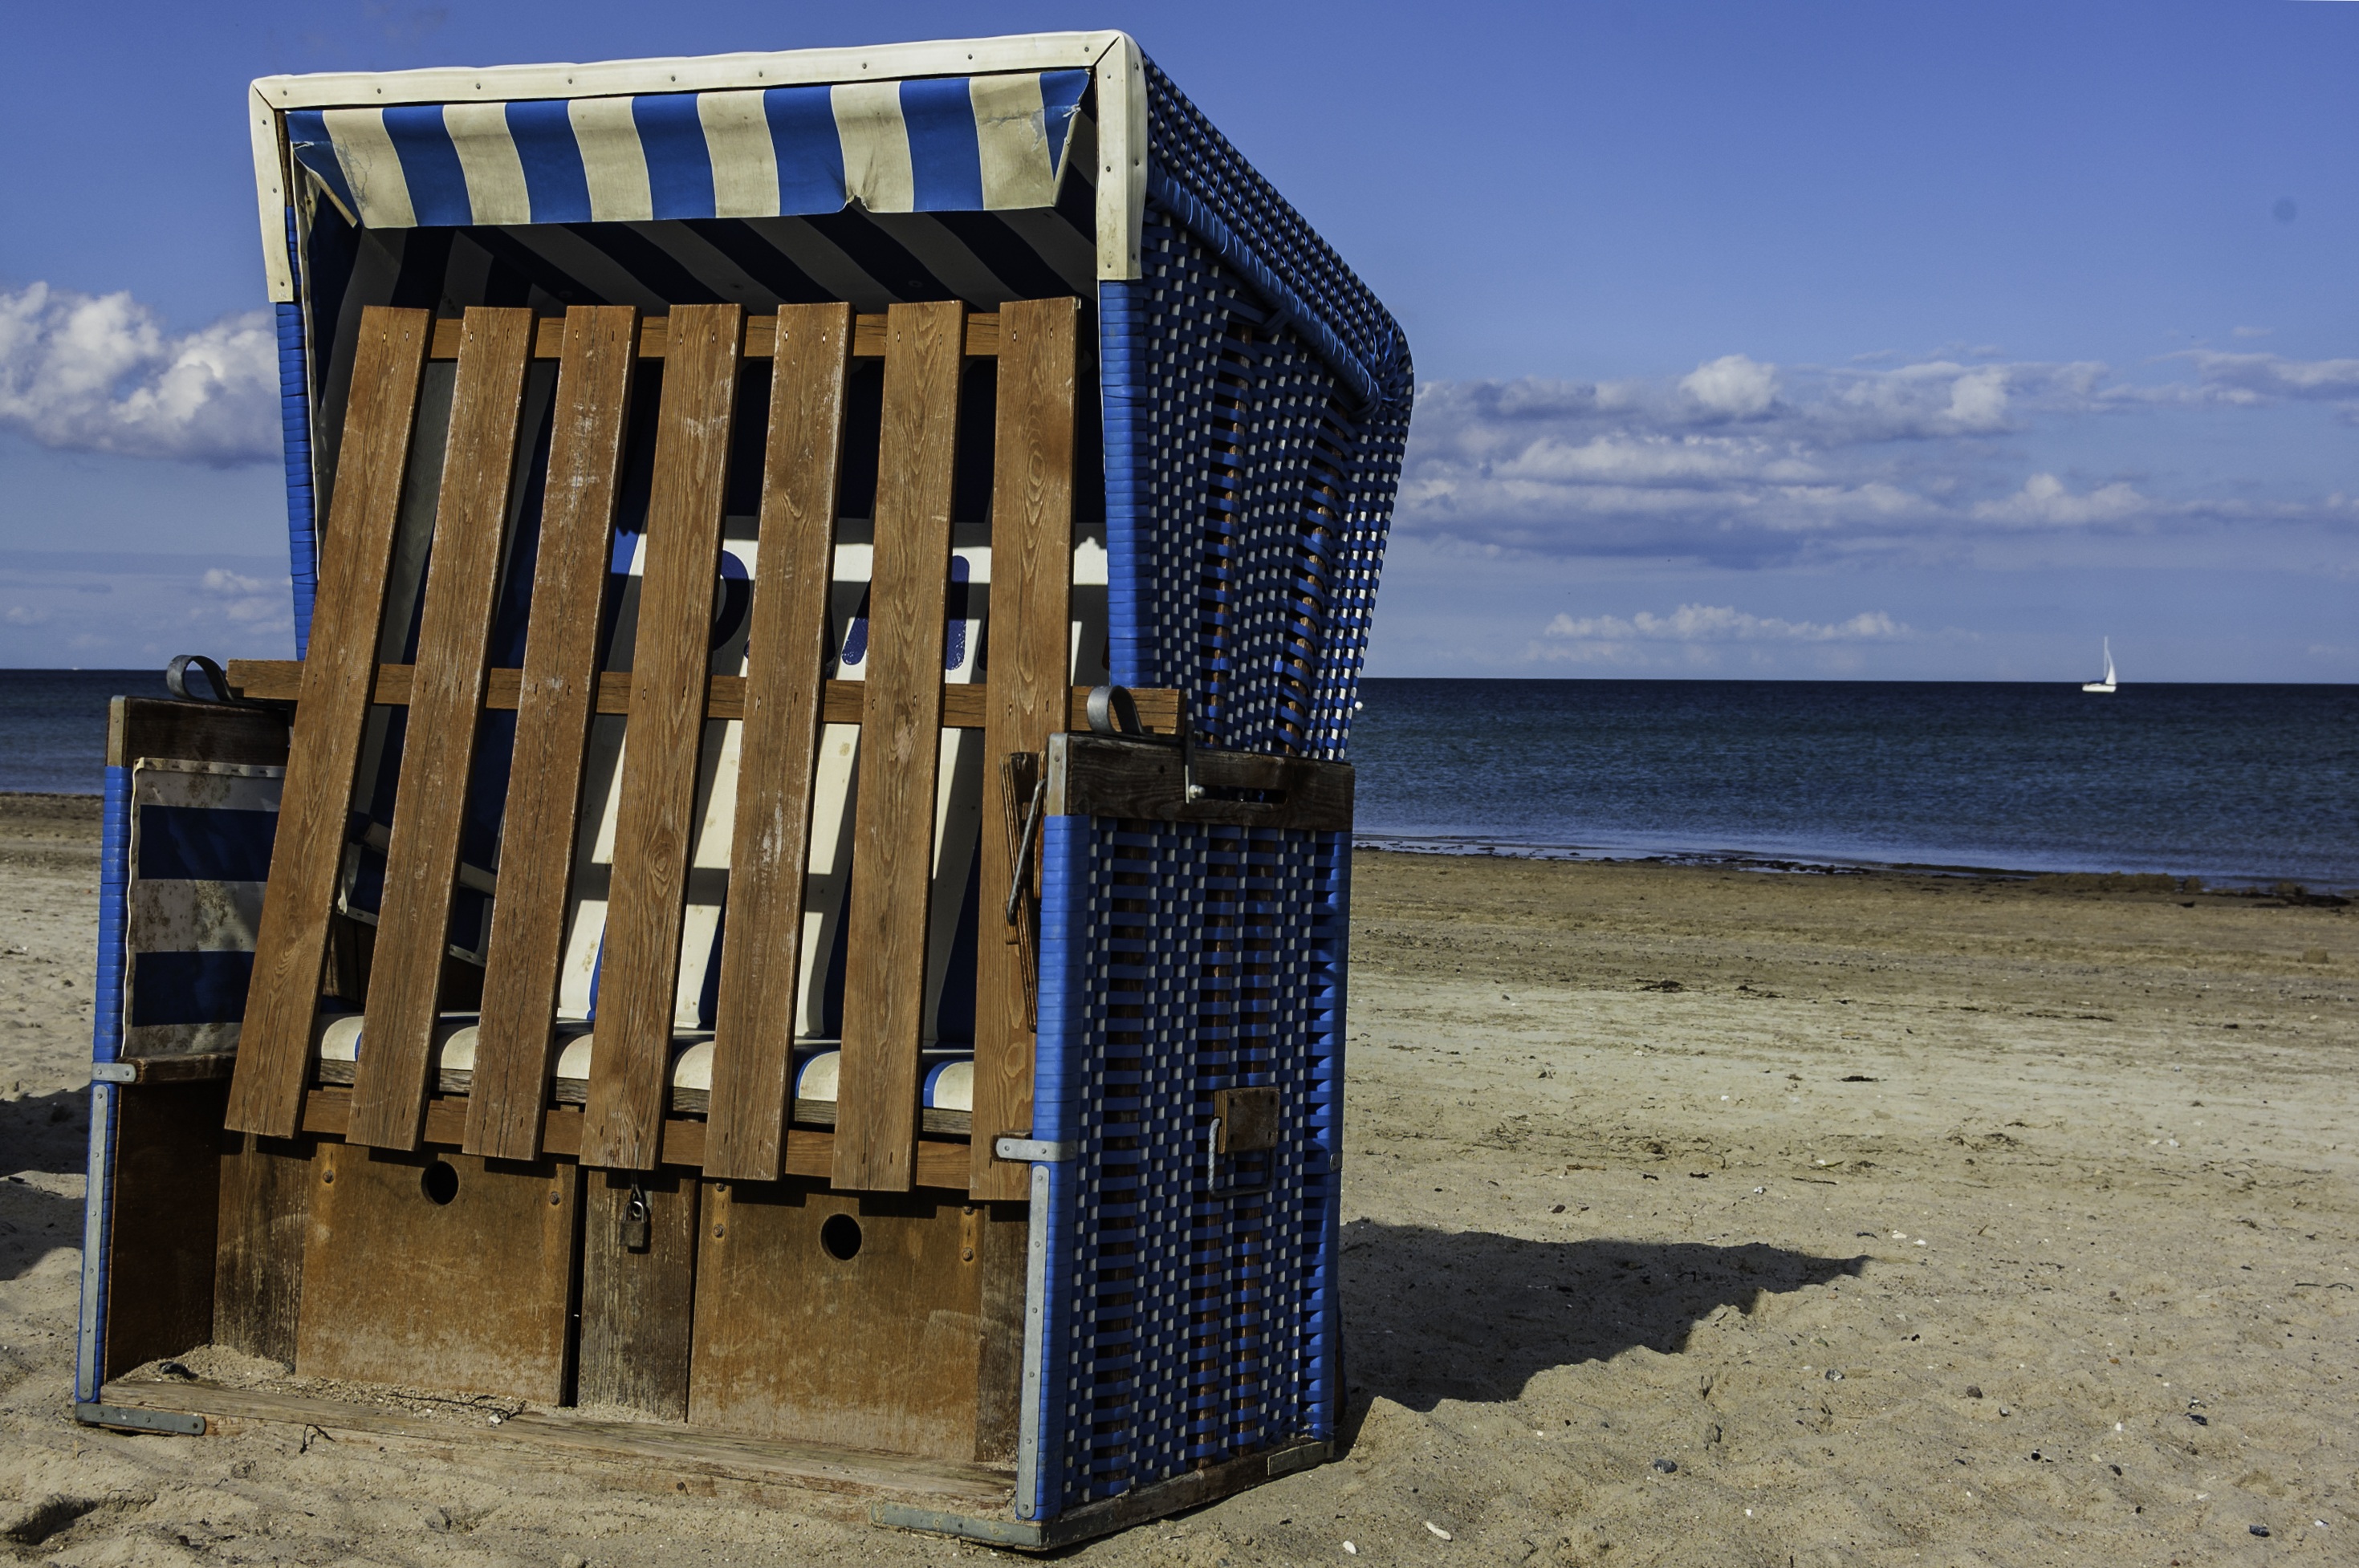
beach, sea, sand, sky, wood, holiday, beach chair